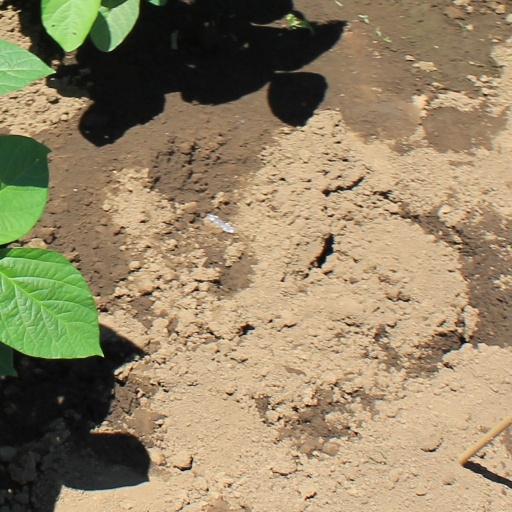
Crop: soybean